Poeke Castle

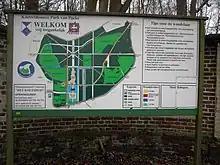
Map of the castle grounds

In 1977 the castle and its 56 ha park became the property of the municipality of Aalter, which now uses it for cultural meetings and festivities. It was used as a location for filming interior and exterior scenes for the 2012